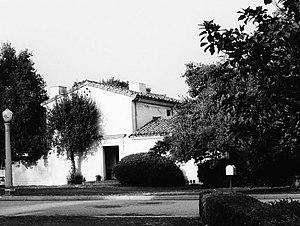
Ceci est la liste des lieux historiques inscrits sur le registre national dans le comté de Los Angeles en Californie.
Liste complète des 135 National Historic Landmarks de Californie.